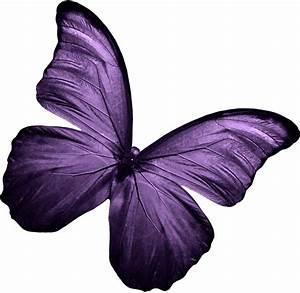
butterfly